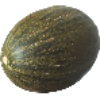
Label: melon_piel_de_sapo